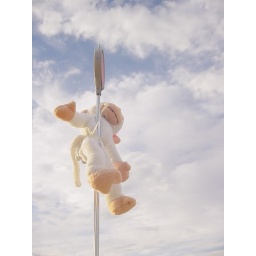
We won approximately a dozen stuffed white monkey with our awesome skills at whack-a-chicken at the circus circus in reno